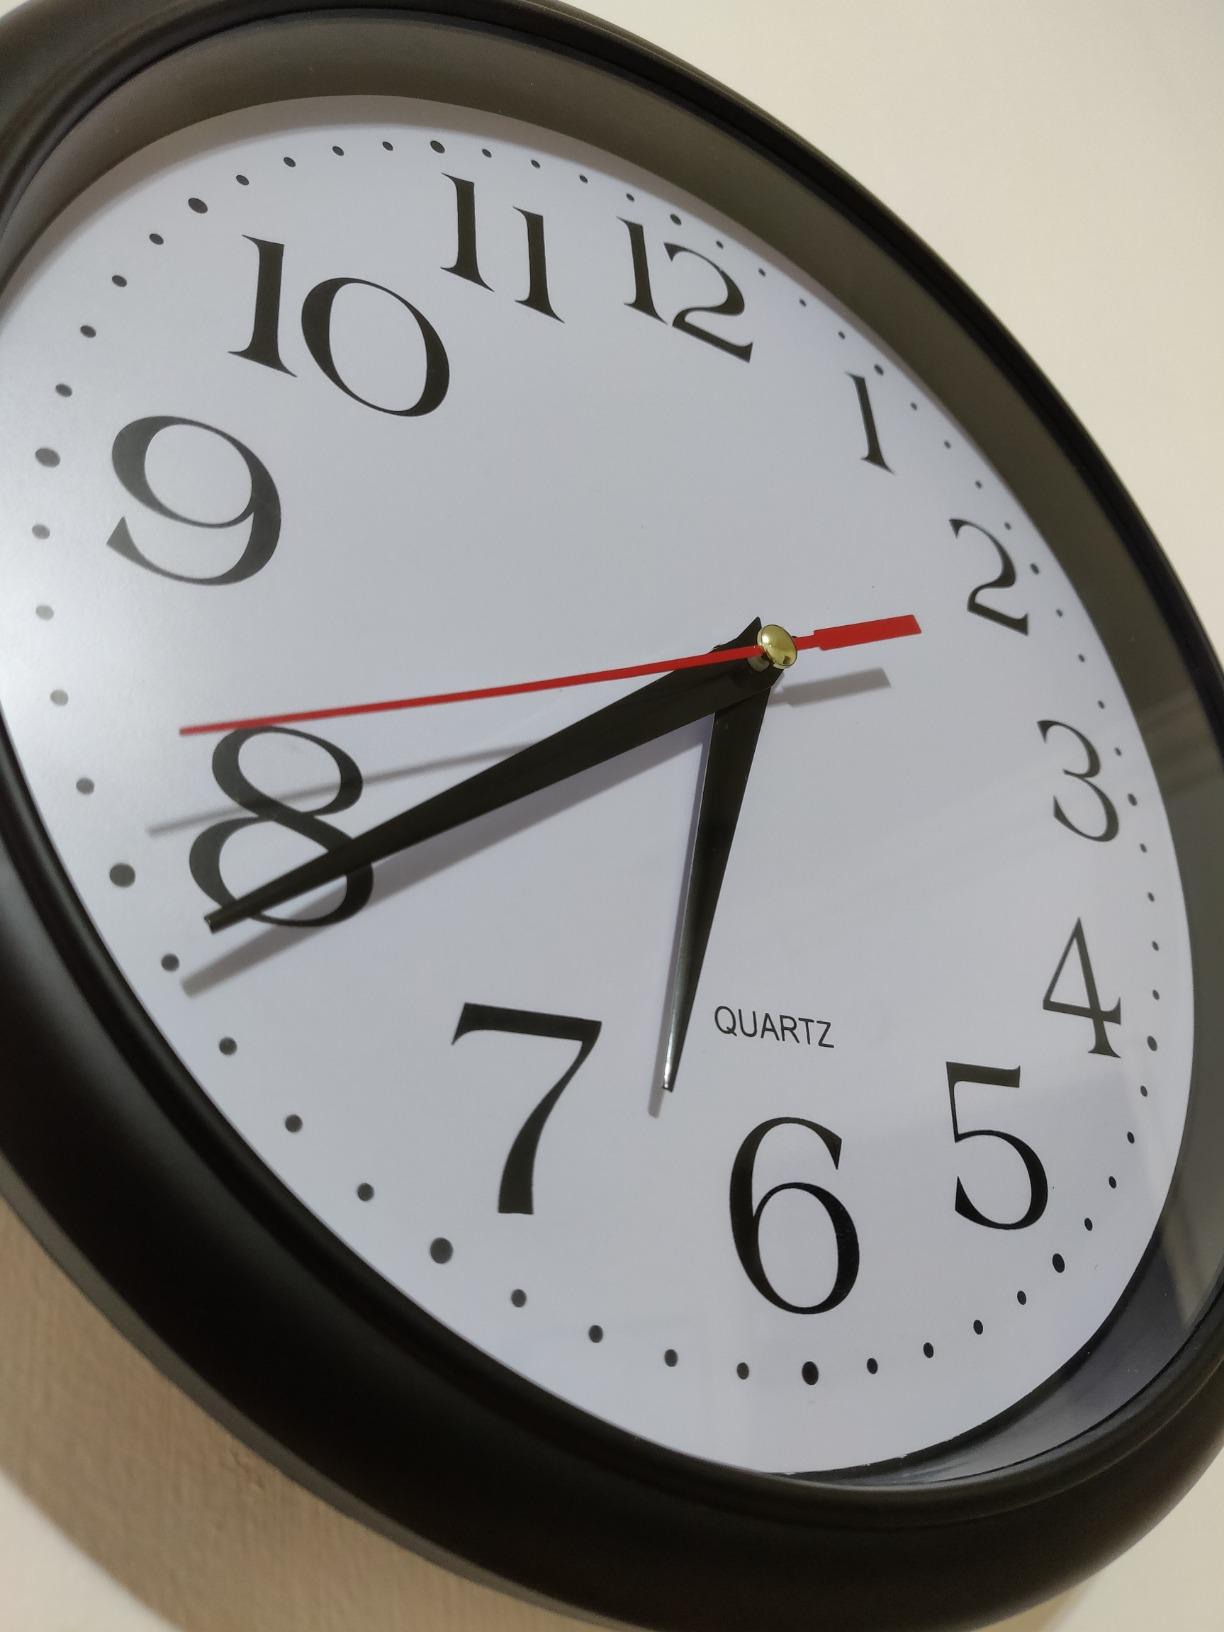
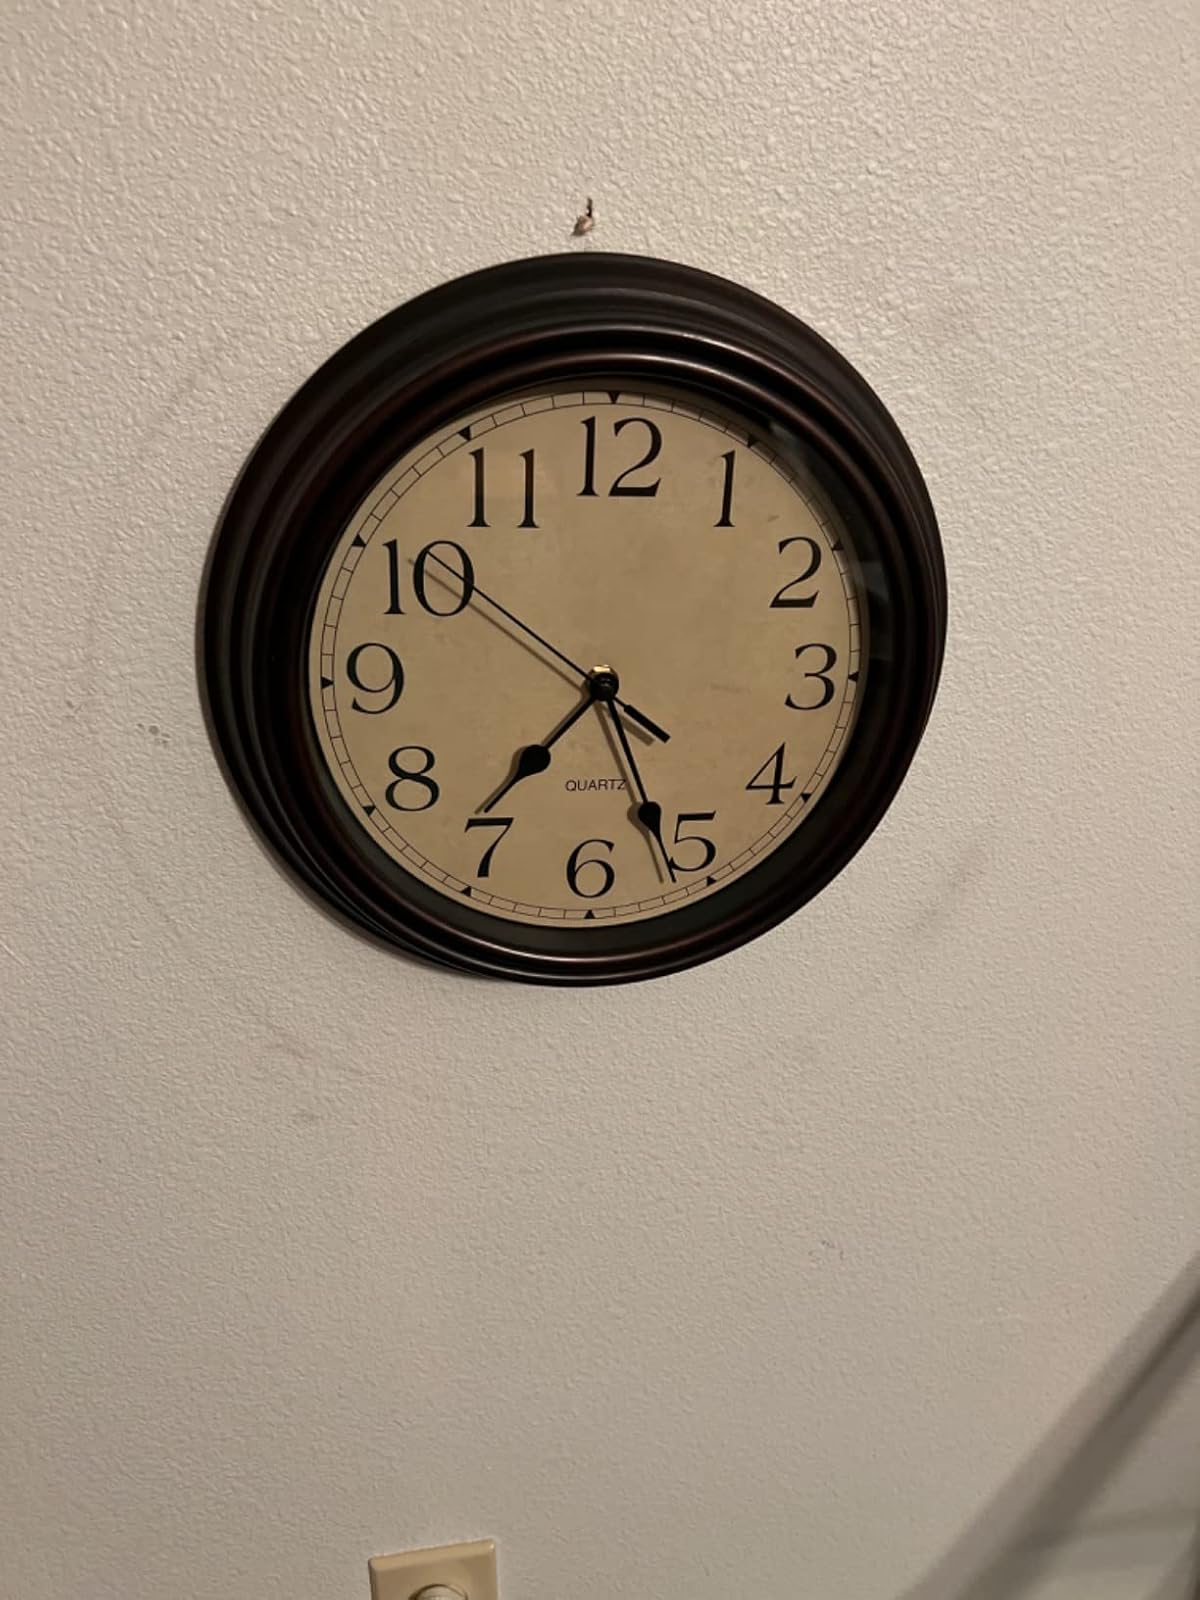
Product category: clock
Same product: no